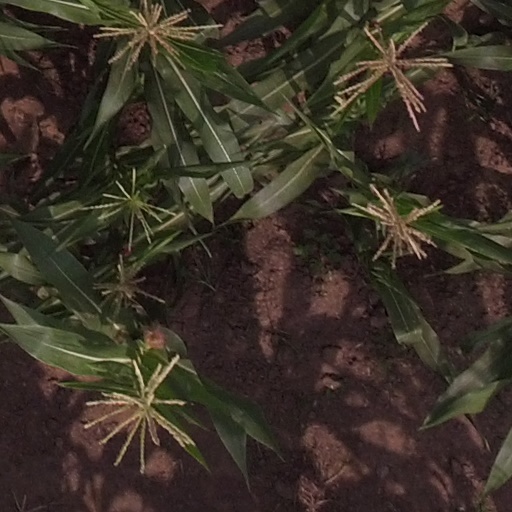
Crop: maize; corn